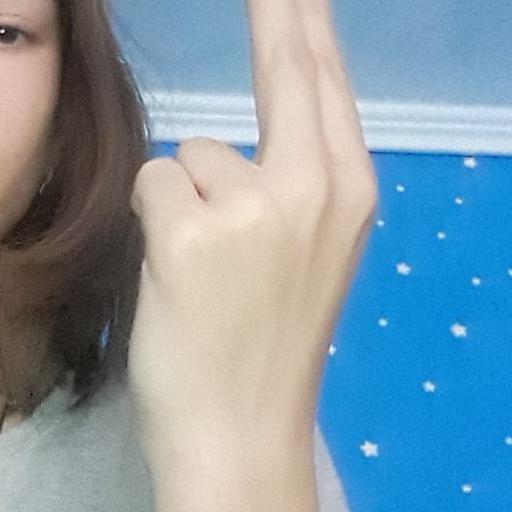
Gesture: two_up_inverted